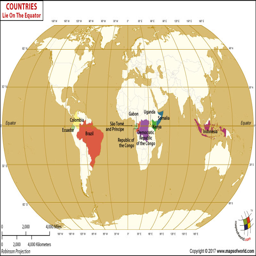
world map showing the countries that lie